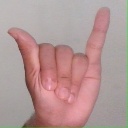
अक्षर: य